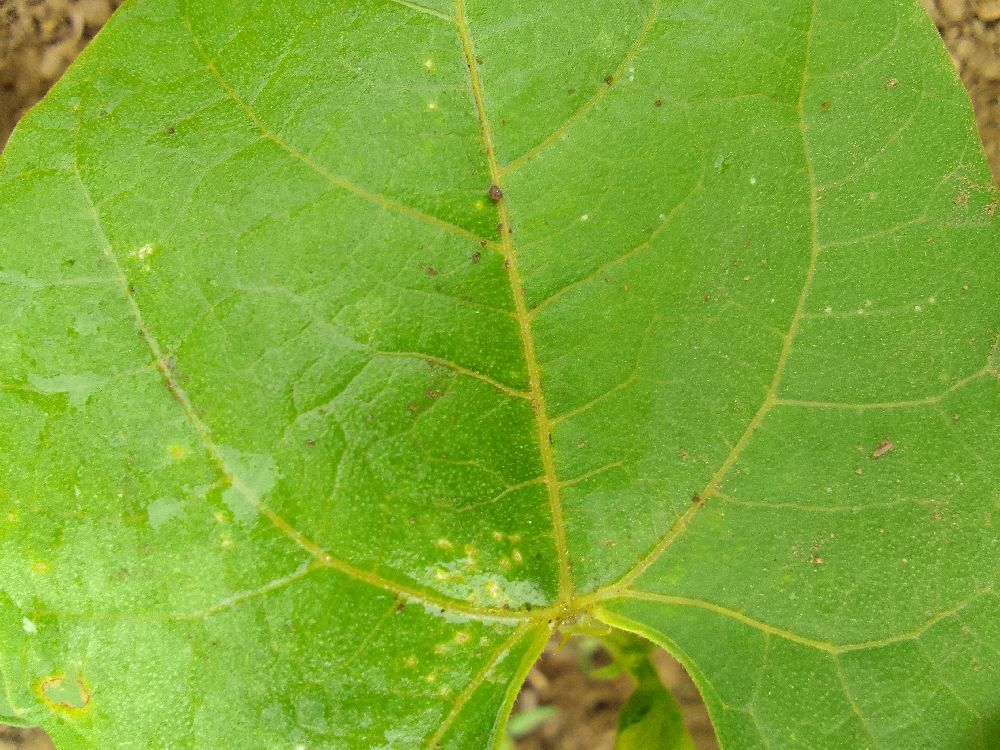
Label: healthy